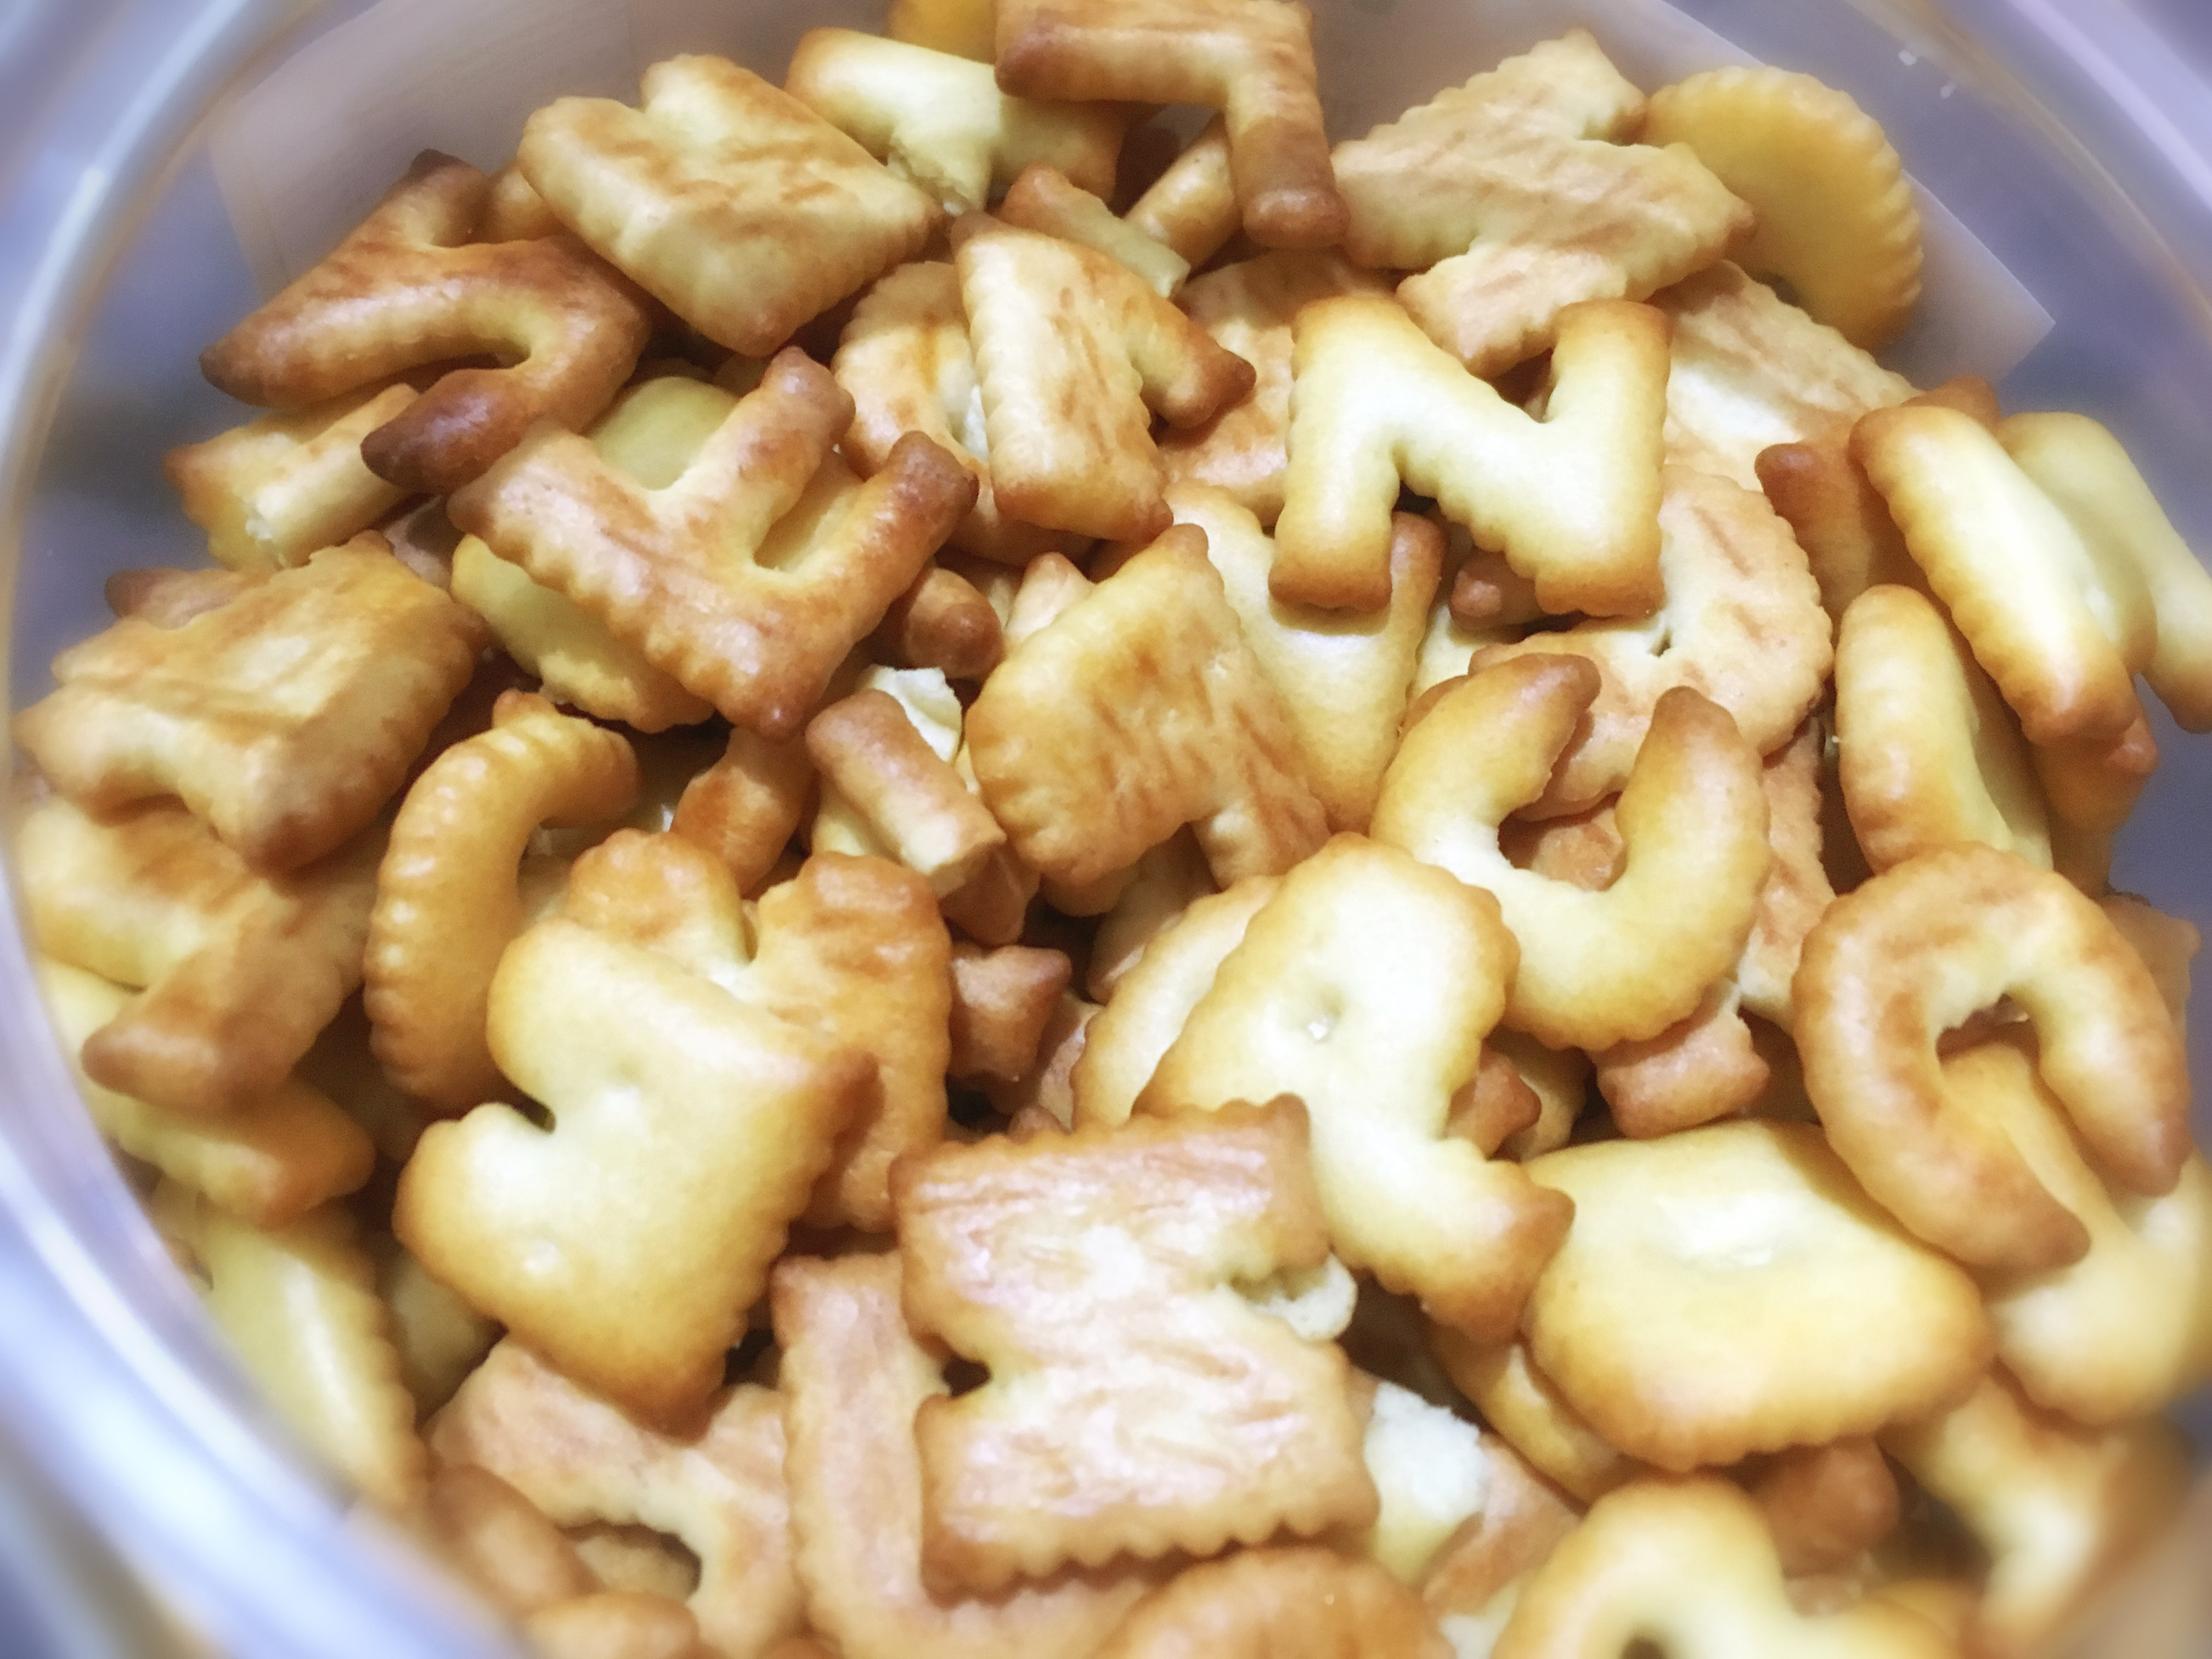
food, cuisine, dish, ingredient, cashew, produce, nut, vegetarian food